List of PSA engines

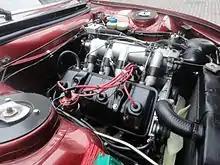
XN2 injection engine in a 1983 504 Cabriolet

The XK was an all-new family of inline-four petrol and diesel engines developed for Peugeot's new 204, their first front-wheel drive car. The engine is made from aluminium and has removable cylinder liners. The engine had a distinctive design; the gearbox and differential were located directly below the engine block. This design helped Peugeot produce its first front-wheel-drive car. The original XK had an 1,130 cc displacement; later the 1.3 liter XL engine appeared and then the 1.5 liter XR series which was developed specifically for the 305. There were also diesel engines developed; the 1,255 cc XLD and the 1,357 cc XL4D. In 1979 the XID appeared, with 1,548 cc this version shared many parts with the XR petrol engine.